Answer in natural language. Which object is closer to the camera taking this photo, framed monochromatic wall decor painting (highlighted by a blue box) or lowprofile bed with blue bedding (highlighted by a green box)? Choose between the following options: lowprofile bed with blue bedding (highlighted by a green box) or framed monochromatic wall decor painting (highlighted by a blue box)
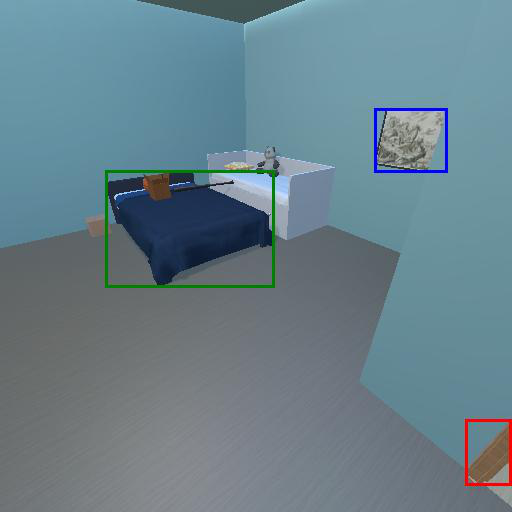
<answer>framed monochromatic wall decor painting (highlighted by a blue box)</answer>